Rogožarski Brucoš

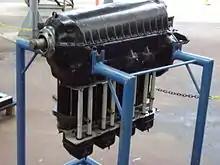
de Havilland Gipsy Major engine

In order to replace its obsolete pilot training aircraft, the Zmaj Fizir FN biplane, the Yugoslav Royal Air Force (YRAF) Command held a competition in mid-1936 to develop a new aircraft for training pilots. The new aircraft was to be a low wing aircraft so that Yugoslavian pilots could get accustomed to piloting the fighters that the Yugoslav Royal Air Force was using, the Hawker Hurricane, Messerschmitt Bf 109 and the Rogožarski IK-3.